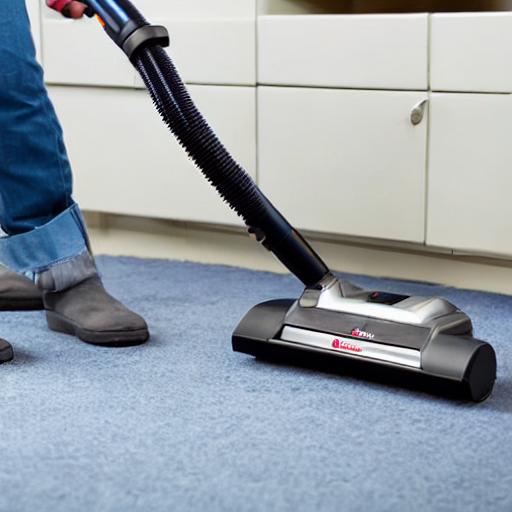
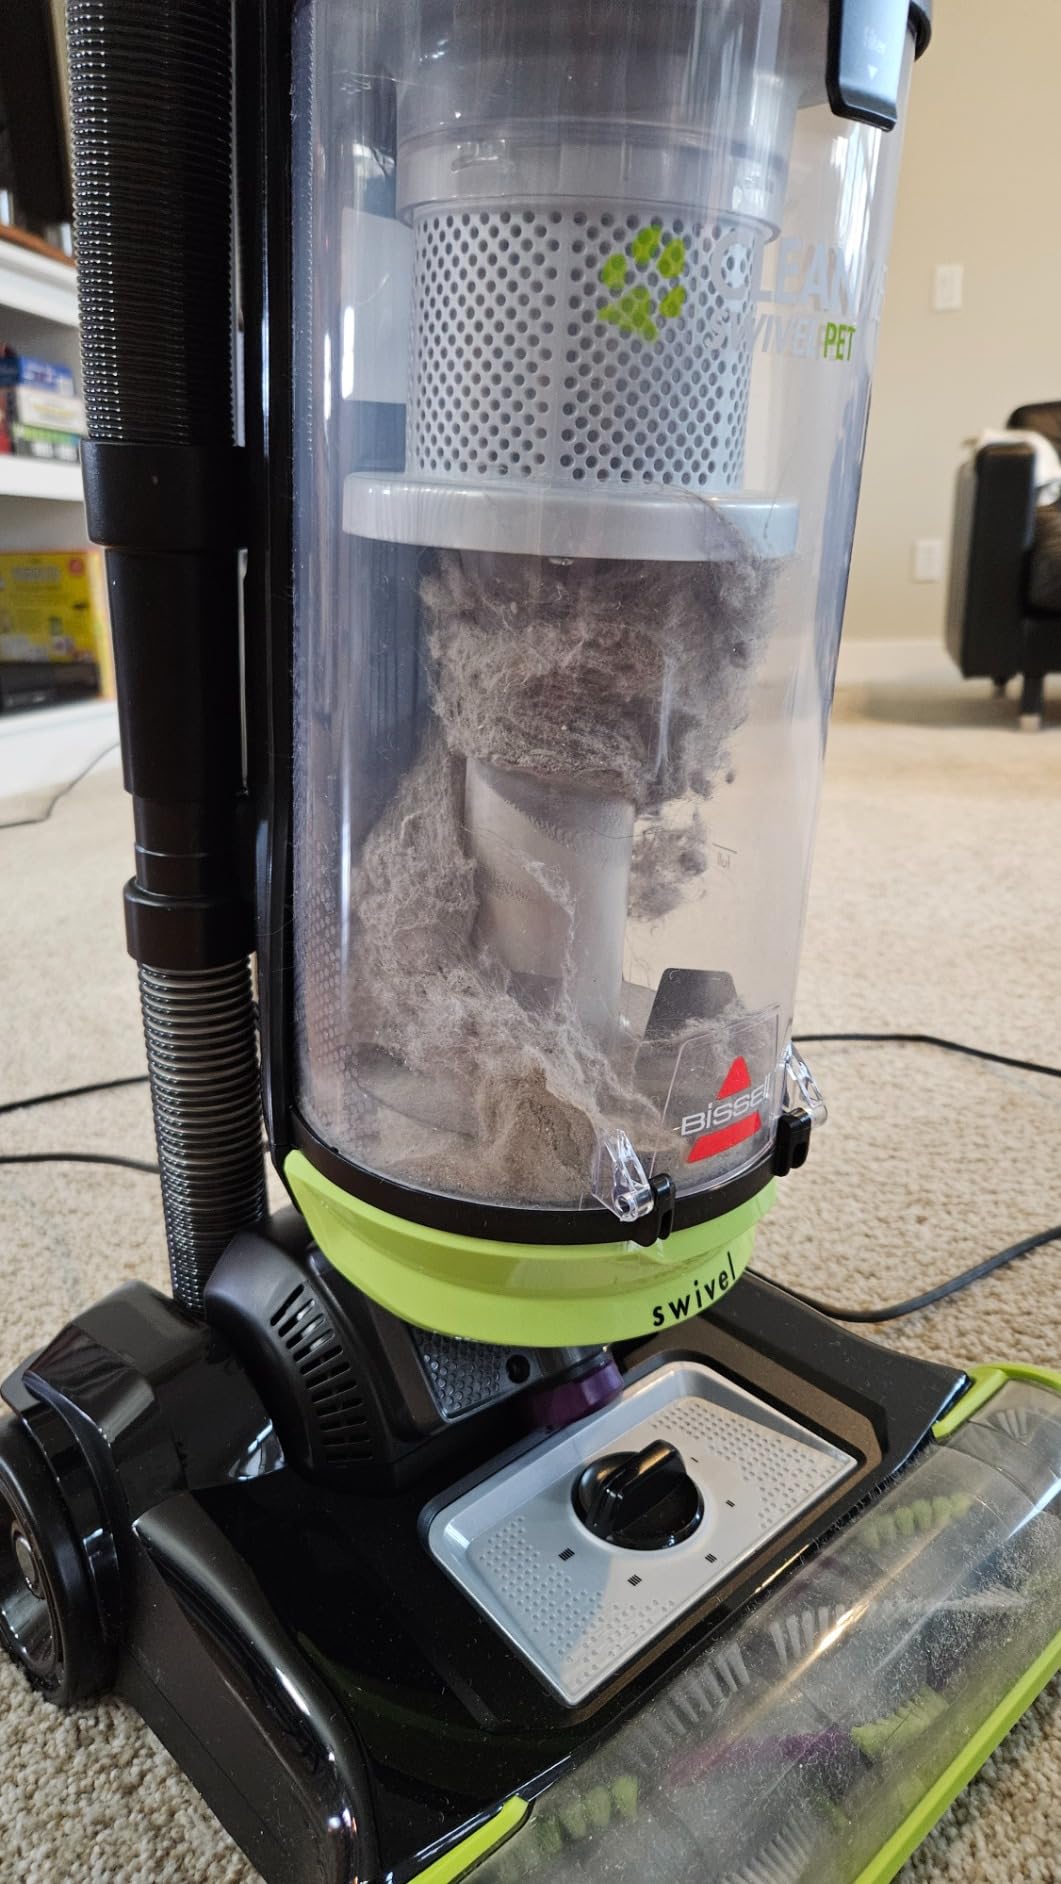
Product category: items_vacuum
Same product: no